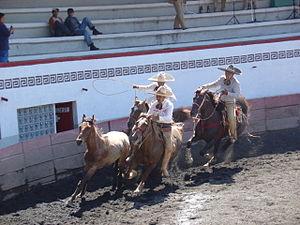
Dans le centre-ouest du Mexique, le charro est un type de cavalier dont la spécificité actuelle et le costume datent de la seconde moitié du XIXᵉ siècle, à l'origine propriétaire terrien possédant des chevaux et du bétail, ne dépendant que de lui-même.
La Charrería est un jeu sportif proche du rodéo développé au Mexique basé sur les pratiques laborieuses des charros. Ce rodéo fut développé après la Révolution mexicaine quand les traditions des charros disparaissaient lentement. Une charrería comprend neuf épreuves pour les hommes et une pour les femmes. Dans les années 1970, il est importé aux États-Unis mais rencontre de nombreuses critiques qui finissent par l'interdire.